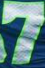
Number: 7